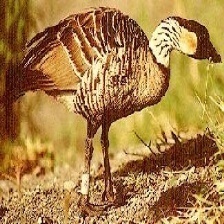
Species: HAWAIIAN GOOSE
Scientific name: BRANTA SANDVICENSIS
ImageNet parent category: goose